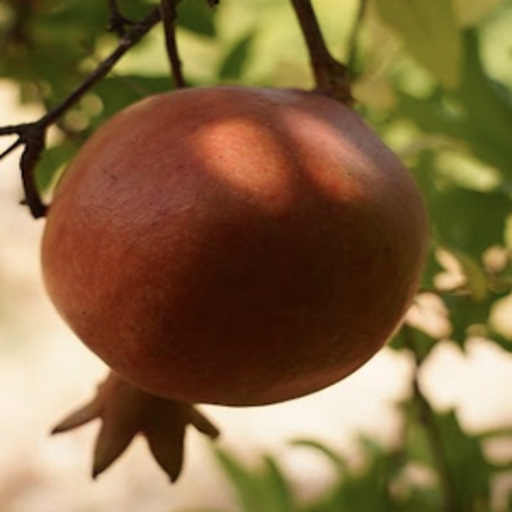
Label: Healthy